The Marriage Swindler

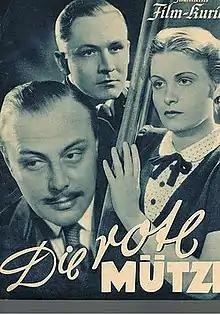

The Marriage Swindler is a 1938 German drama film directed by Herbert Selpin and starring Eduard von Winterstein, Viktoria von Ballasko and Kurt Waitzmann. It is sometimes known by the alternative title Die rote Mütze (The Red Cap). The film's sets were designed by the art directors Max Knaake and Karl Vollbrecht.